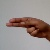
The image shows a hand gesture representing the letter 'H' in Indian Sign Language.